A. S. W. Rosenbach

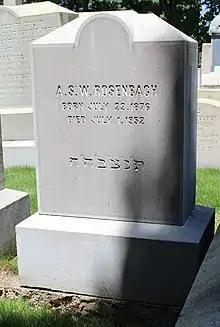
Headstone in Mount Sinai Cemetery

Rosenbach died on July 1, 1952, in Philadelphia at the age of 75. He was buried at Mount Sinai Cemetery.